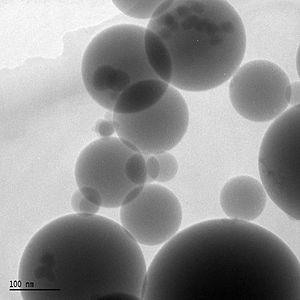
La « fumée de silice », « fumée de silice amorphe», ou « fumée condensée de silice », « microsilice » ou encore « nano-silice » classée dans les particules « ultrafines », voire les nanoparticules, est un déchet industriel généralement valorisé comme sous-produit de la métallurgie du silicium et/ou de la production d'alliages à base de silicium.